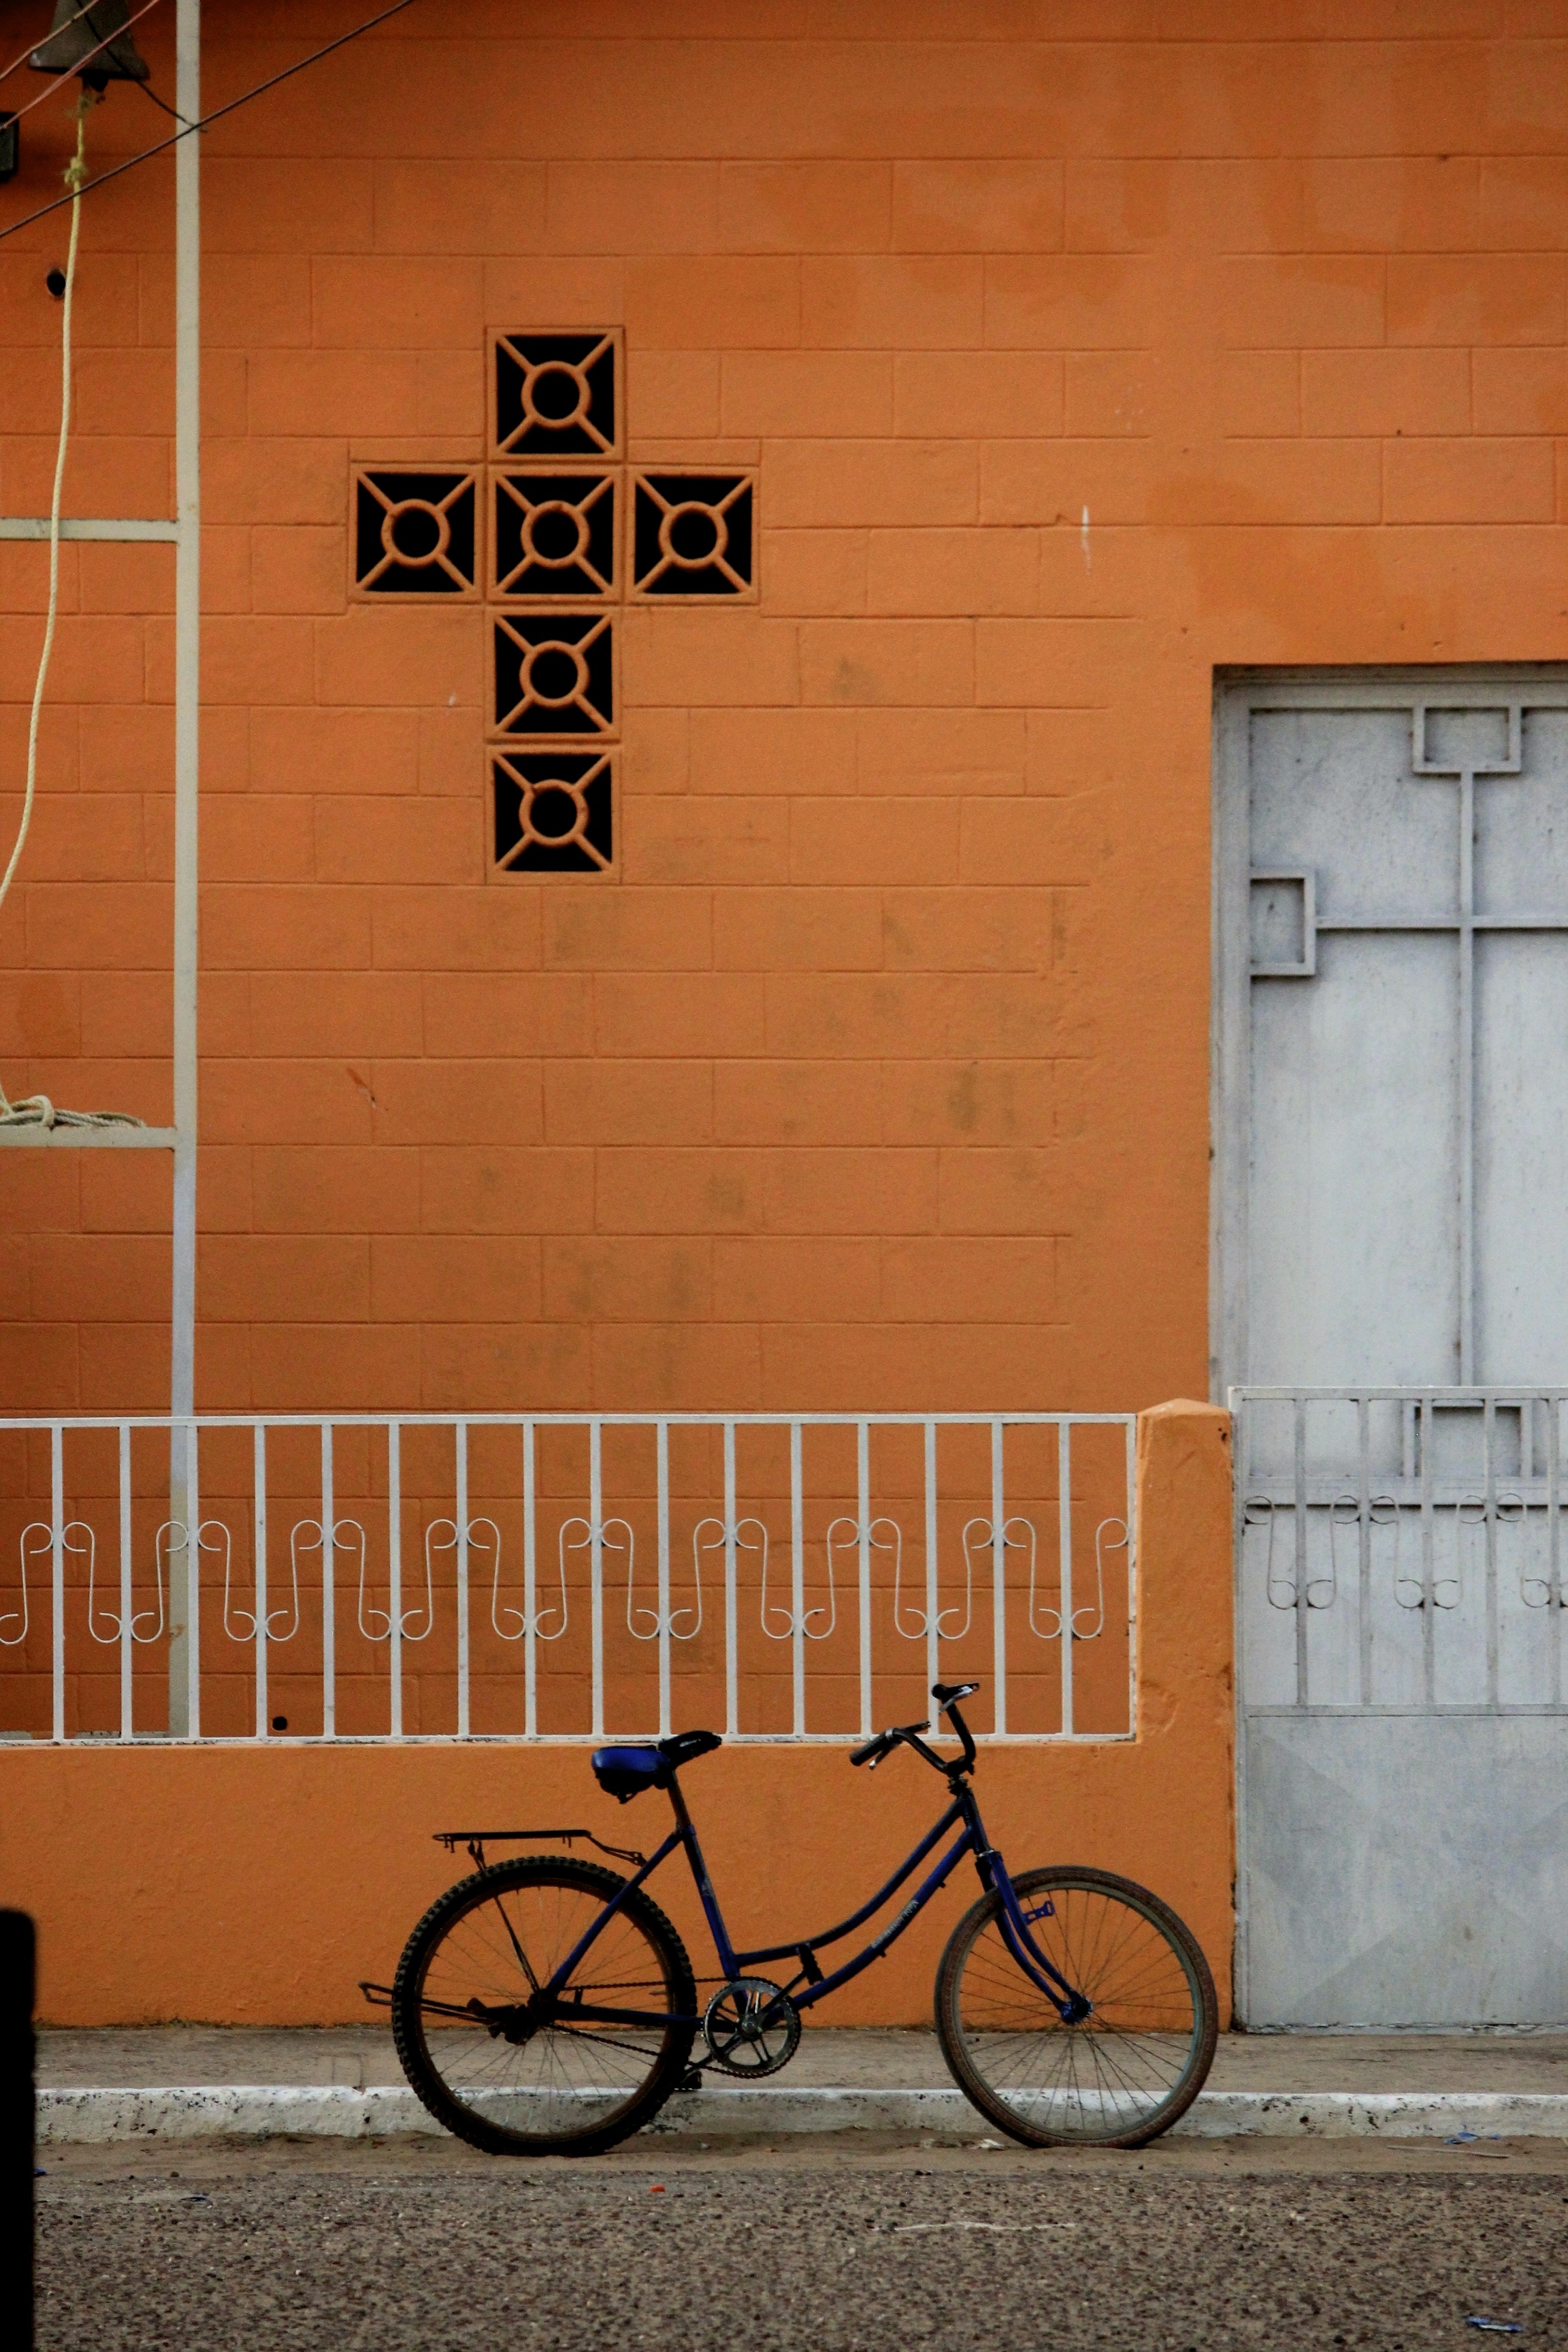
street, bicycle, wall, sign, vehicle, religion, church, graffiti, signage, sports equipment, art, temple, cruz, shape, urban area